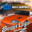
Label: automobile